Sosibius

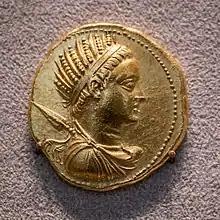
Tetradrachm of Ptolemy V Epiphanes, issued 200 BC.

Sosibius seems to have remained in power for the rest of Ptolemy IV's reign alongside Agathocles. Revolts broke out in Egypt sometime before 207 BC. In October or November 205 BC, the leader of the southern revolt captured the city of Thebes and had himself crowned Pharaoh, taking the name Horwennefer, rendered in Greek sources as Hugronaphor. In the midst of this conflict, in July or August 204 BC, Ptolemy IV died in unclear circumstances. A late source, John of Antioch mentions a fire in the palace. Arsinoe III also died at this time. According to Polybius, she was murdered by Sosibius, but another historian, Justin, says that she had been divorced and murdered by Ptolemy IV under the influence of his mistress Agathoclea, shortly before his own death.